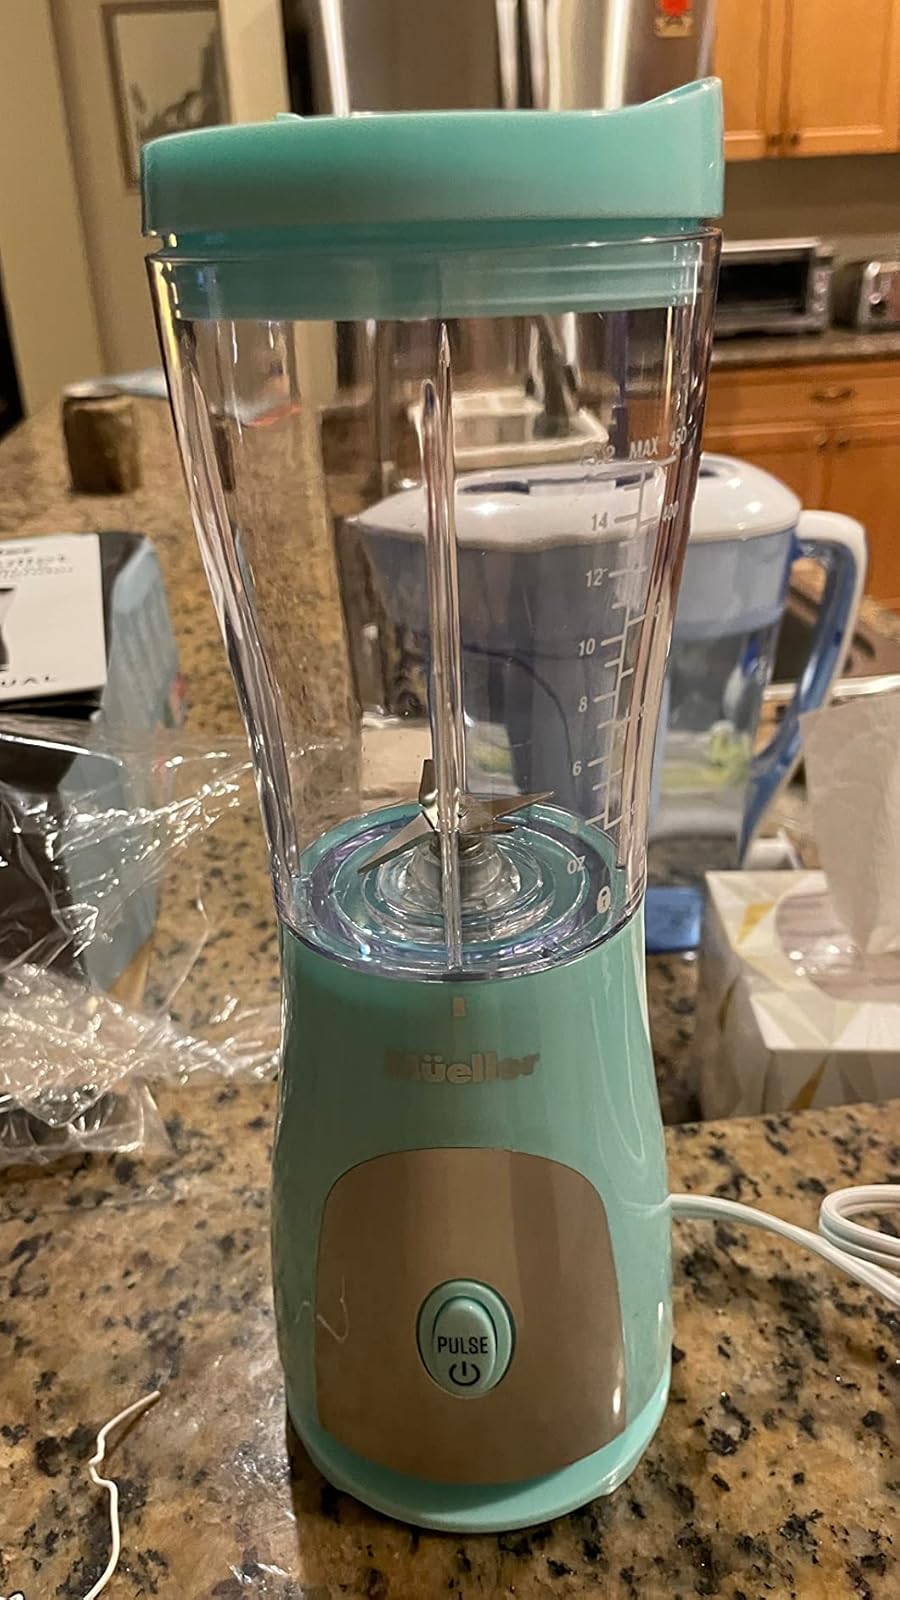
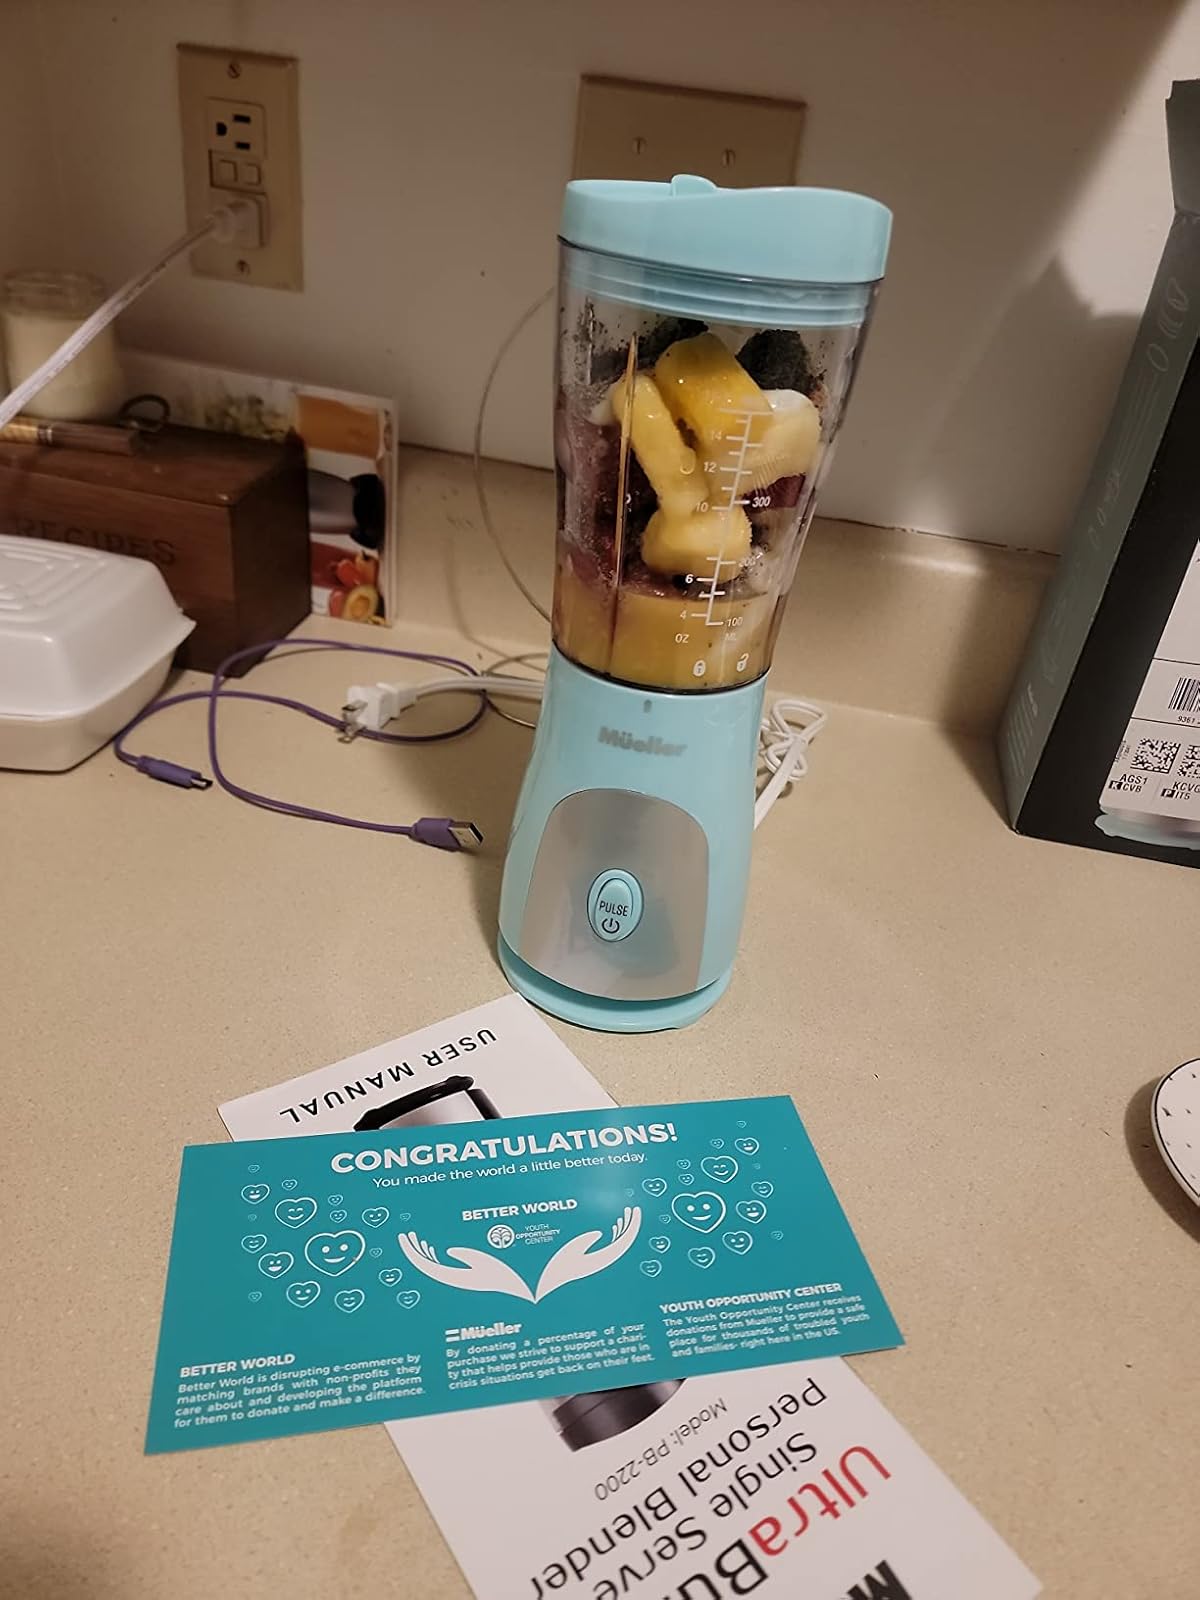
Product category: items_blender
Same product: yes